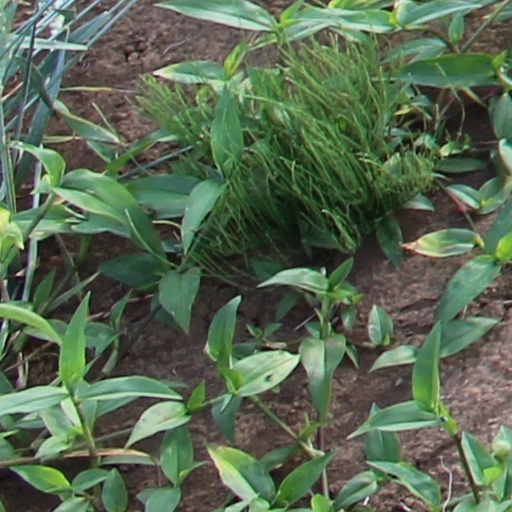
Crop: wheat